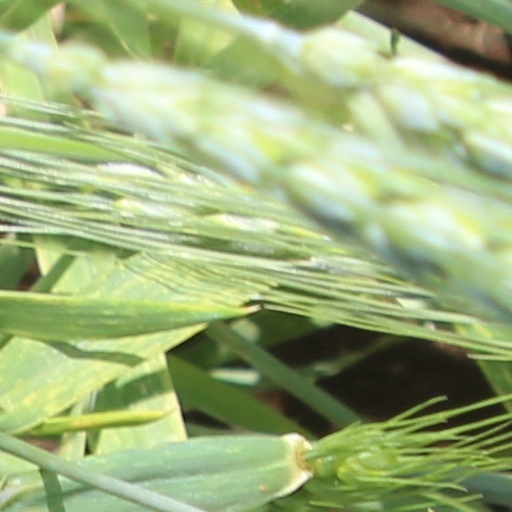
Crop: wheat